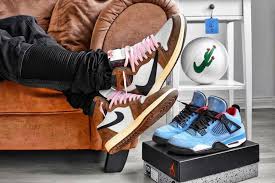
Label: Sneaker